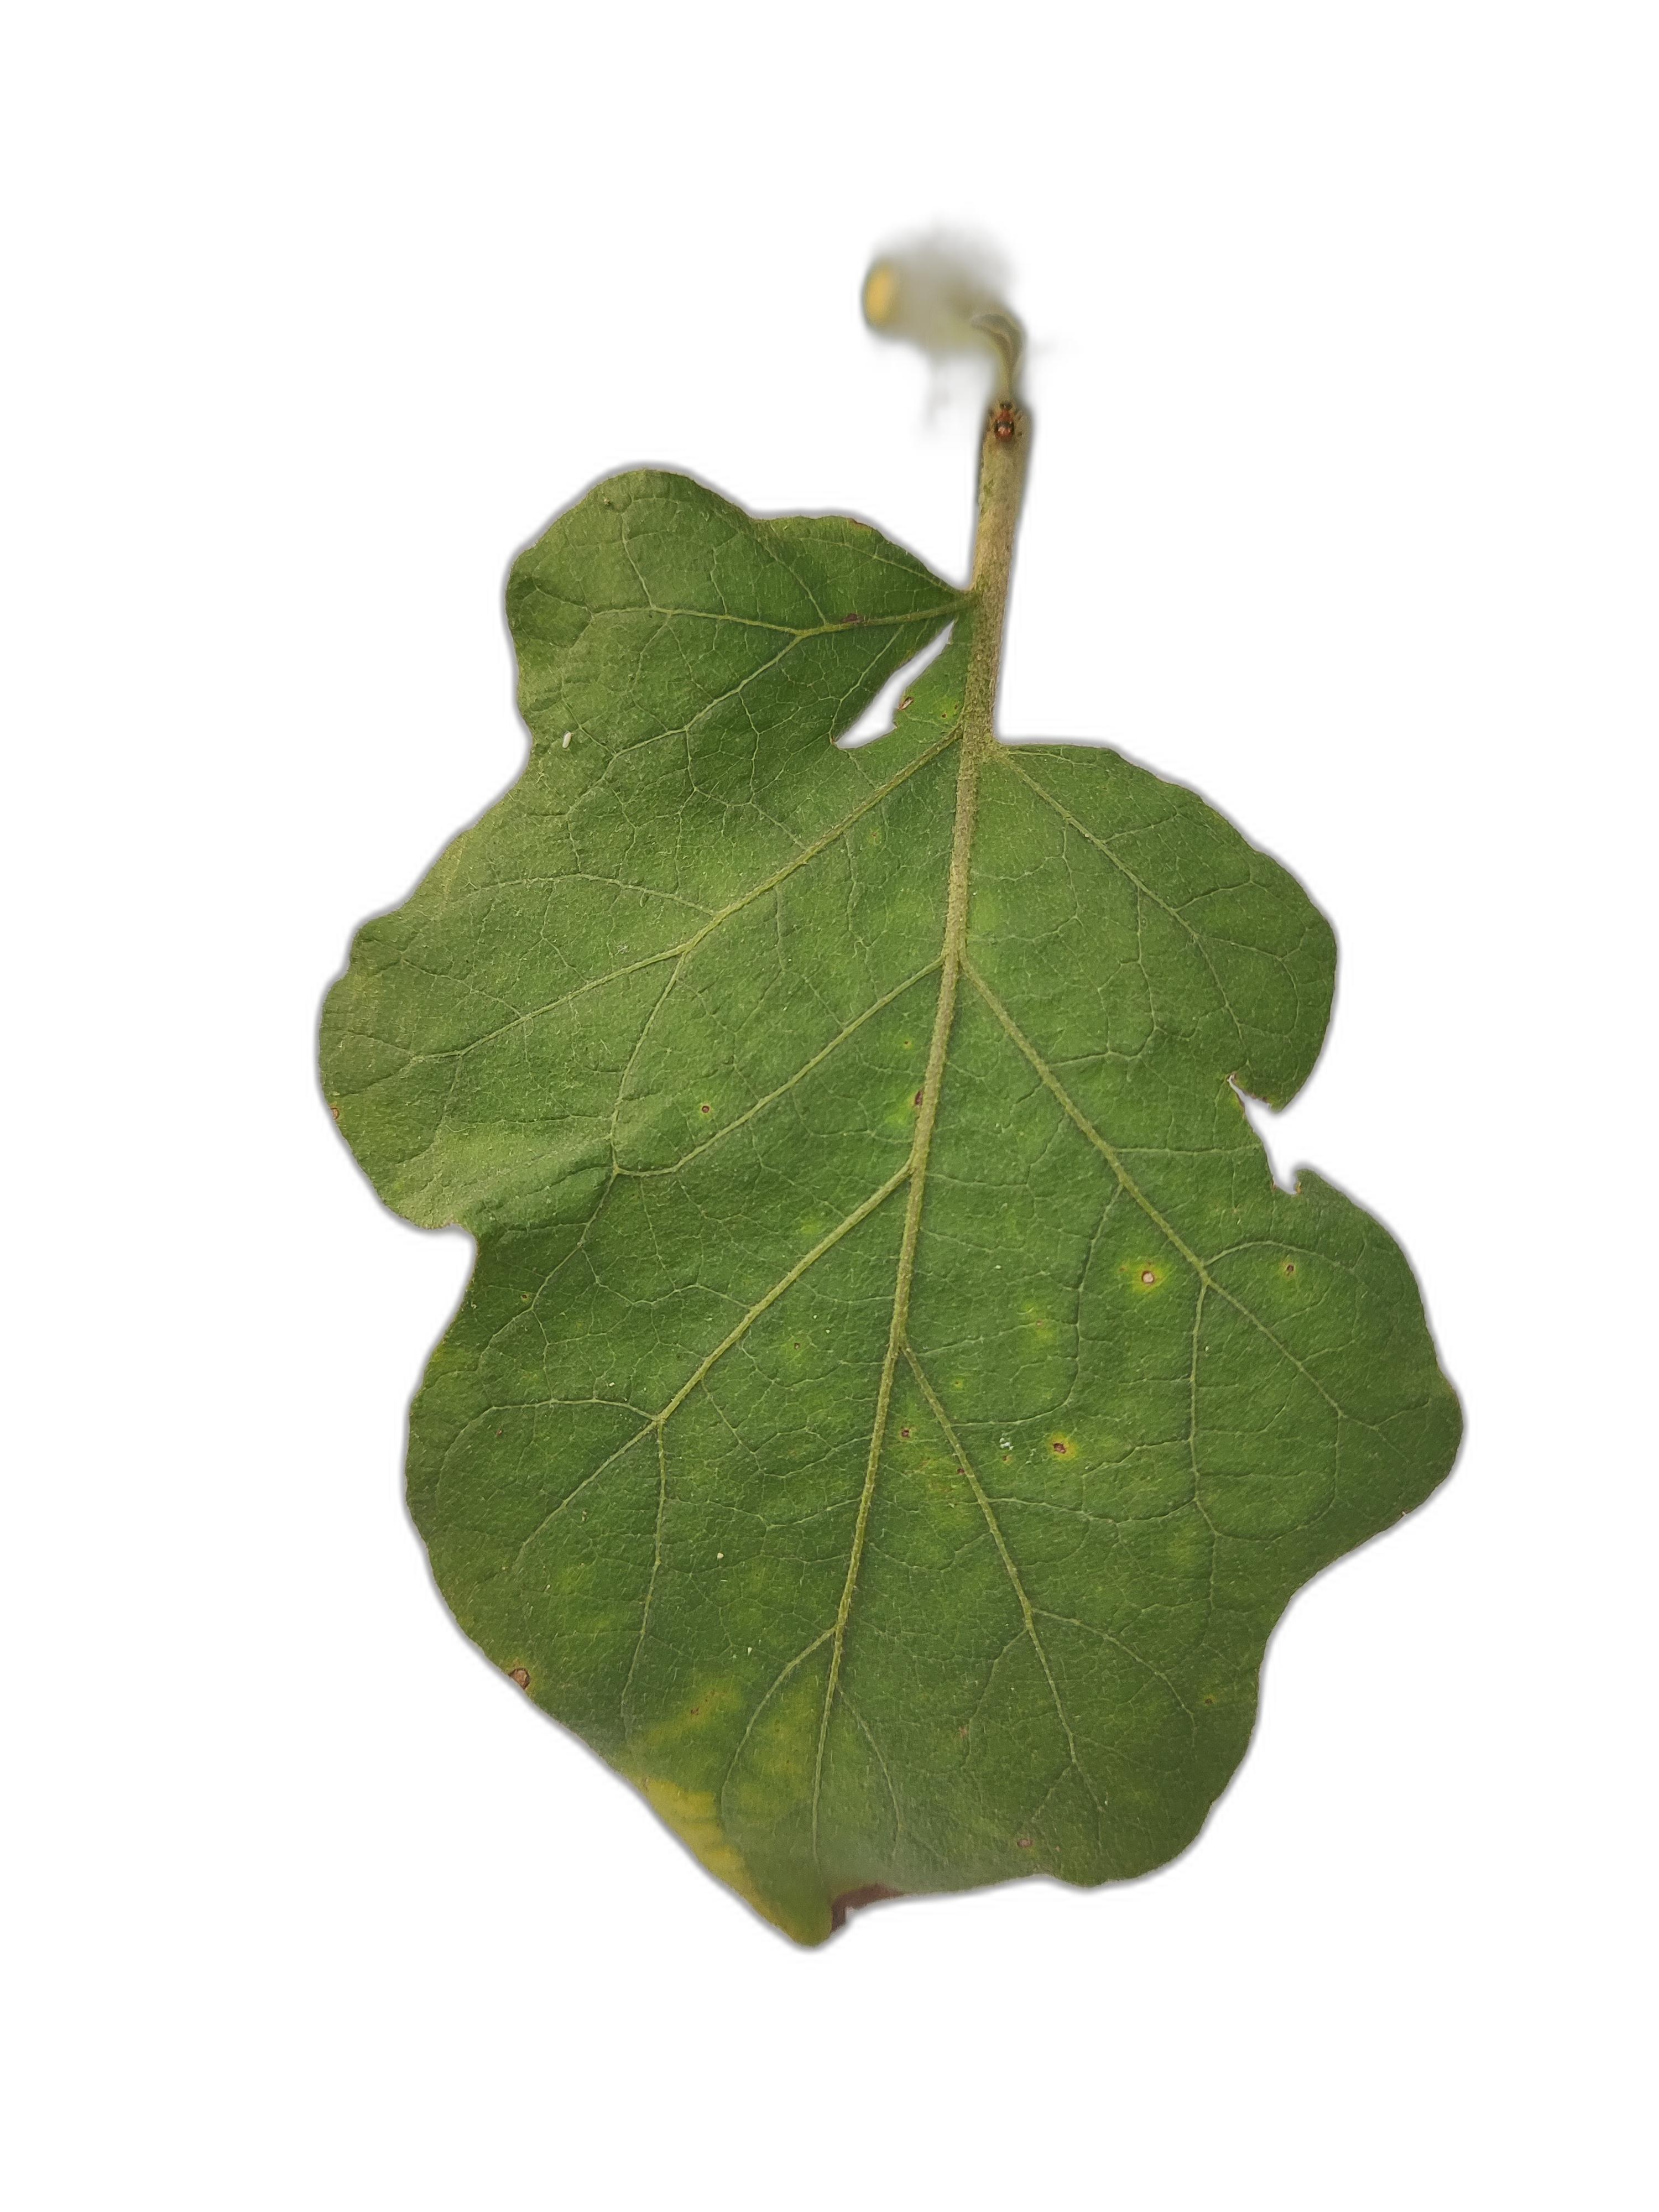
Label: Healthy Leaf